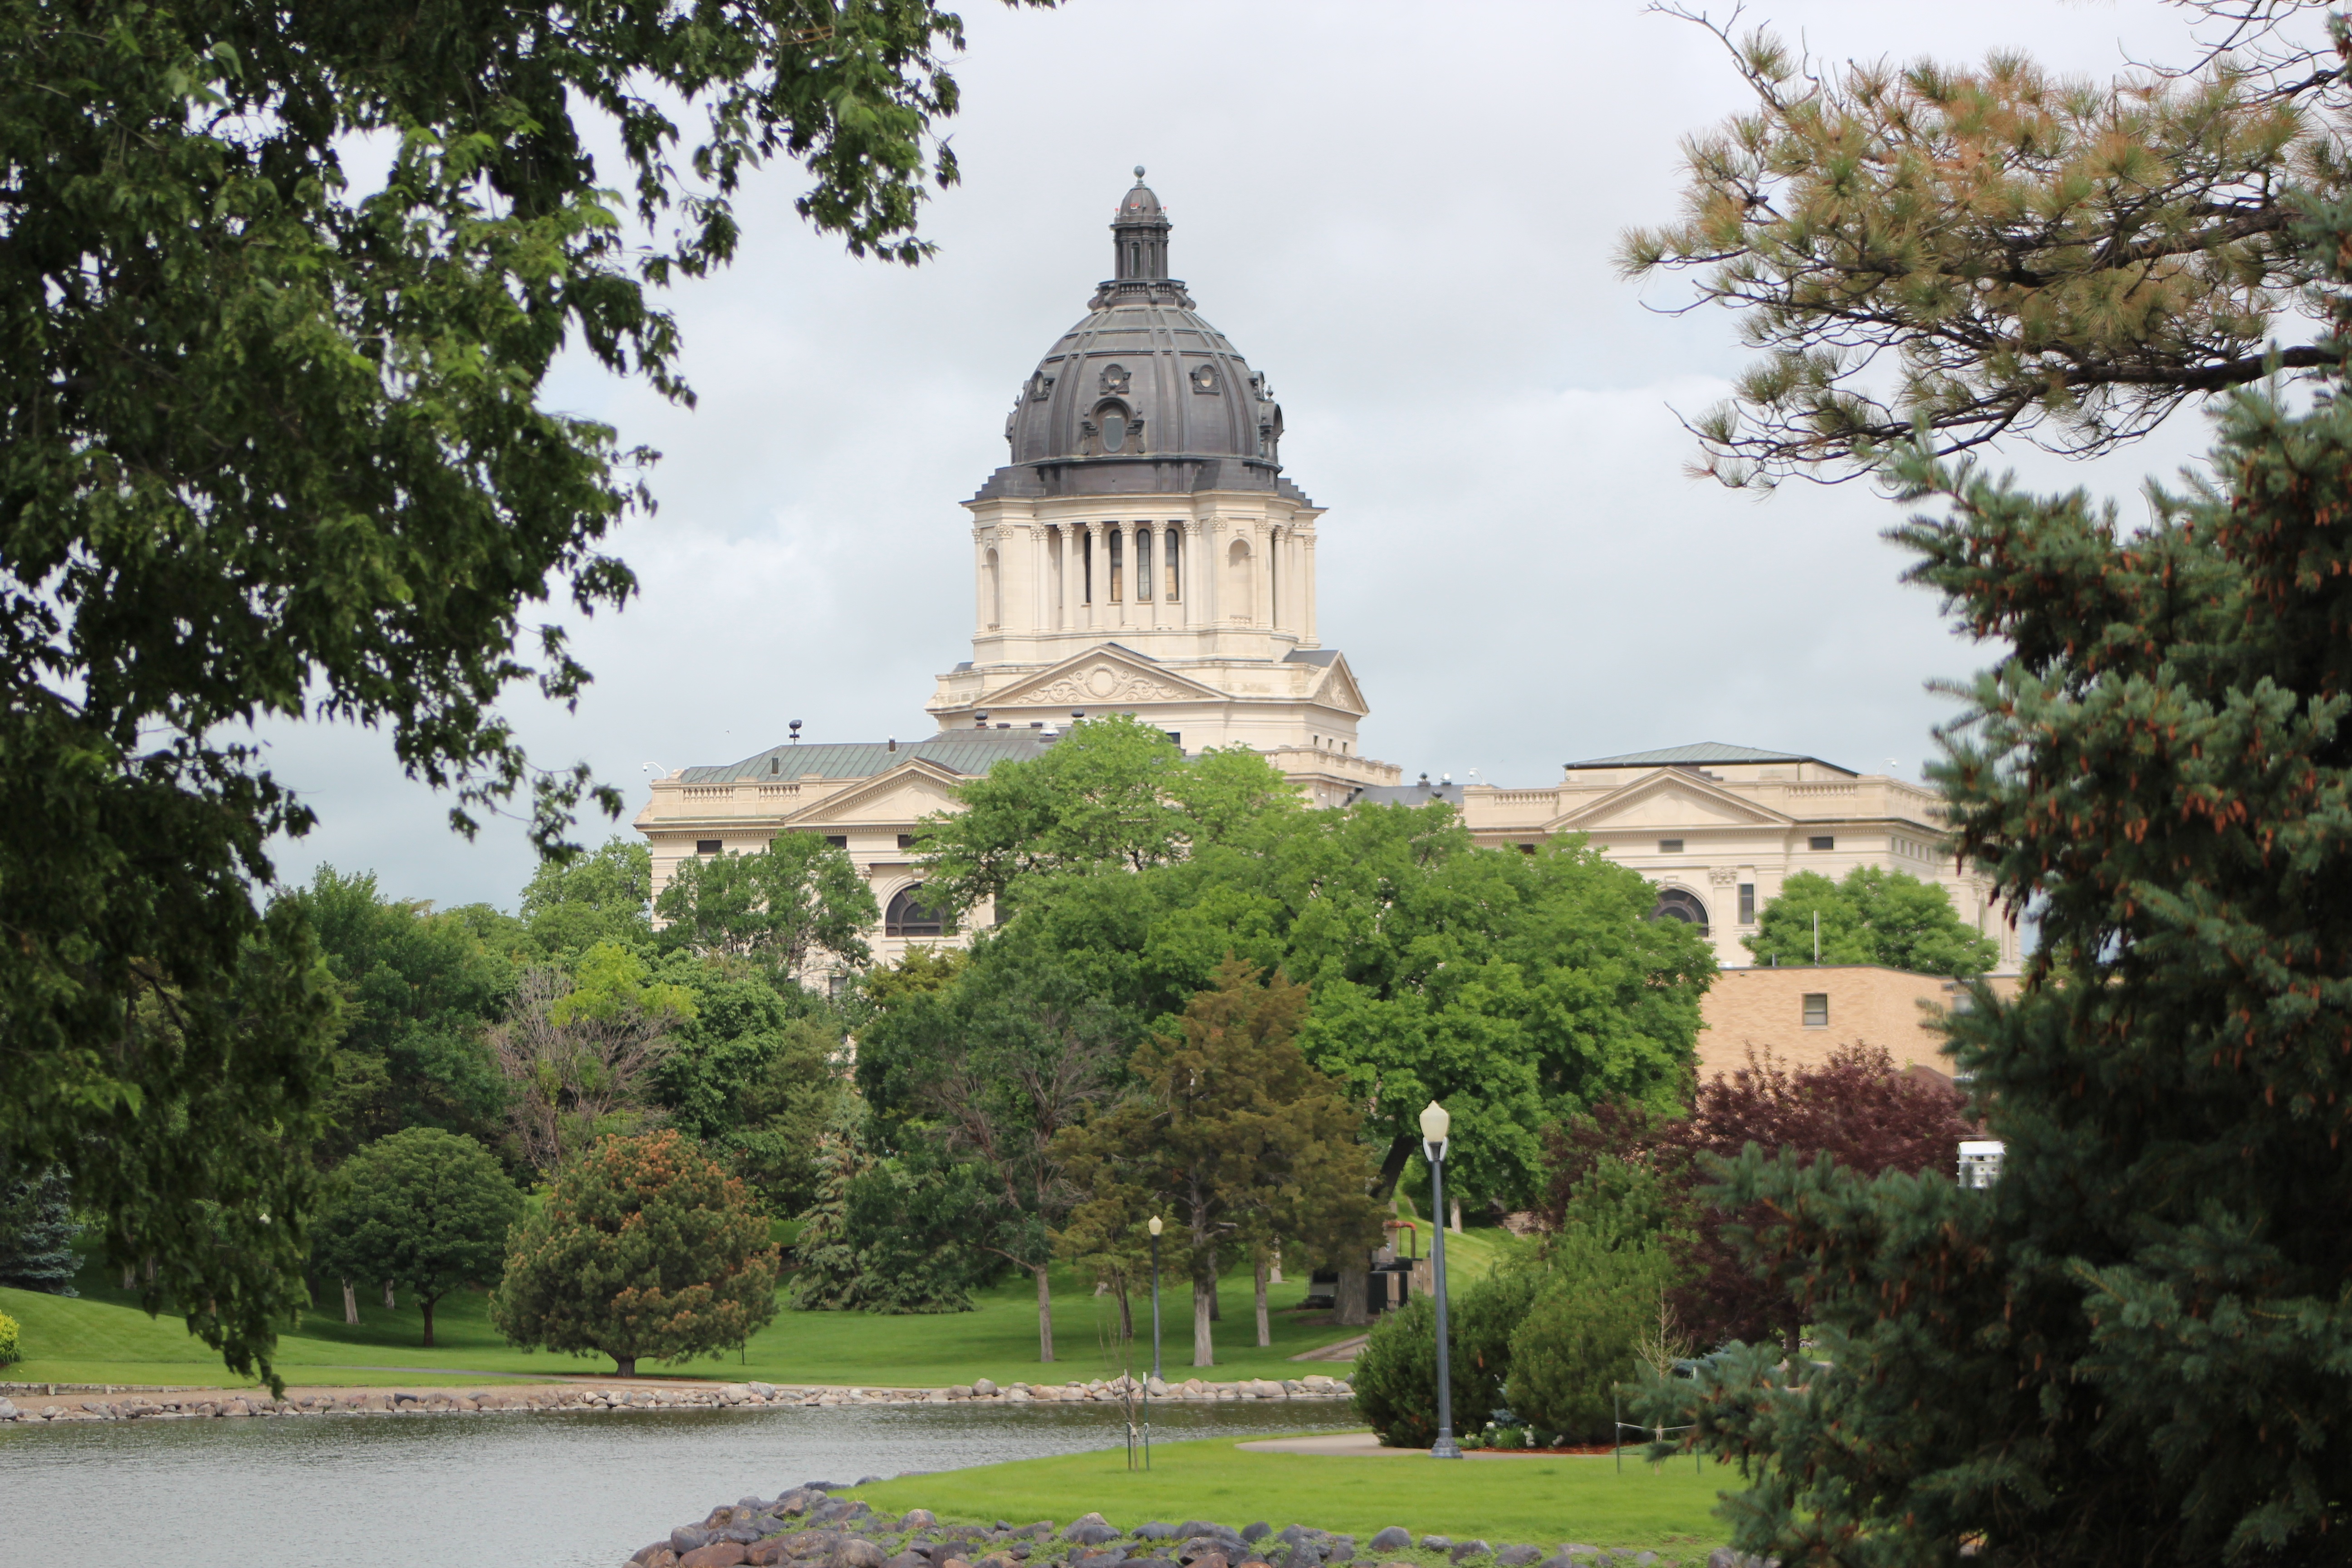
landscape, architecture, structure, building, chateau, palace, office, garden, place of worship, temple, monastery, government, estate, architectural, south dakota, historic site